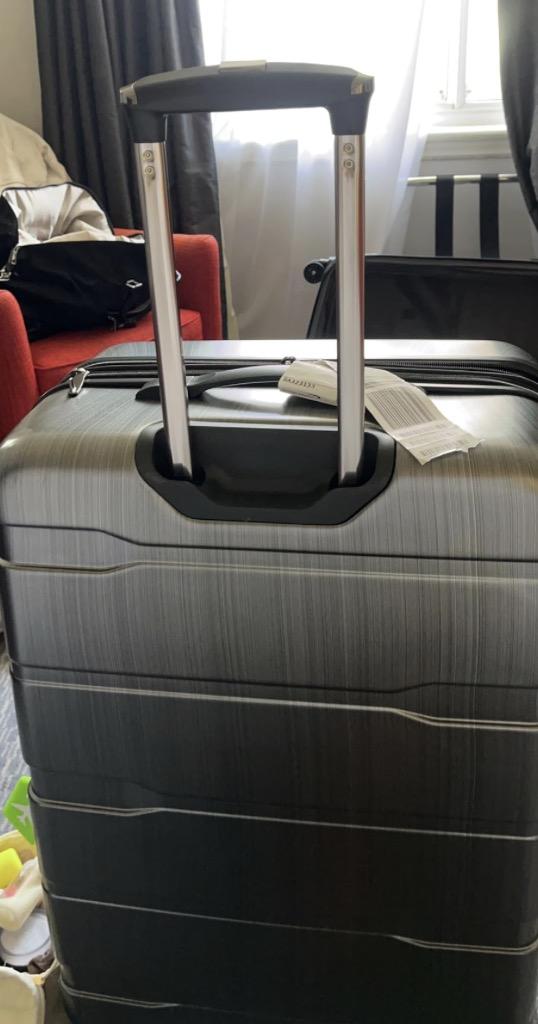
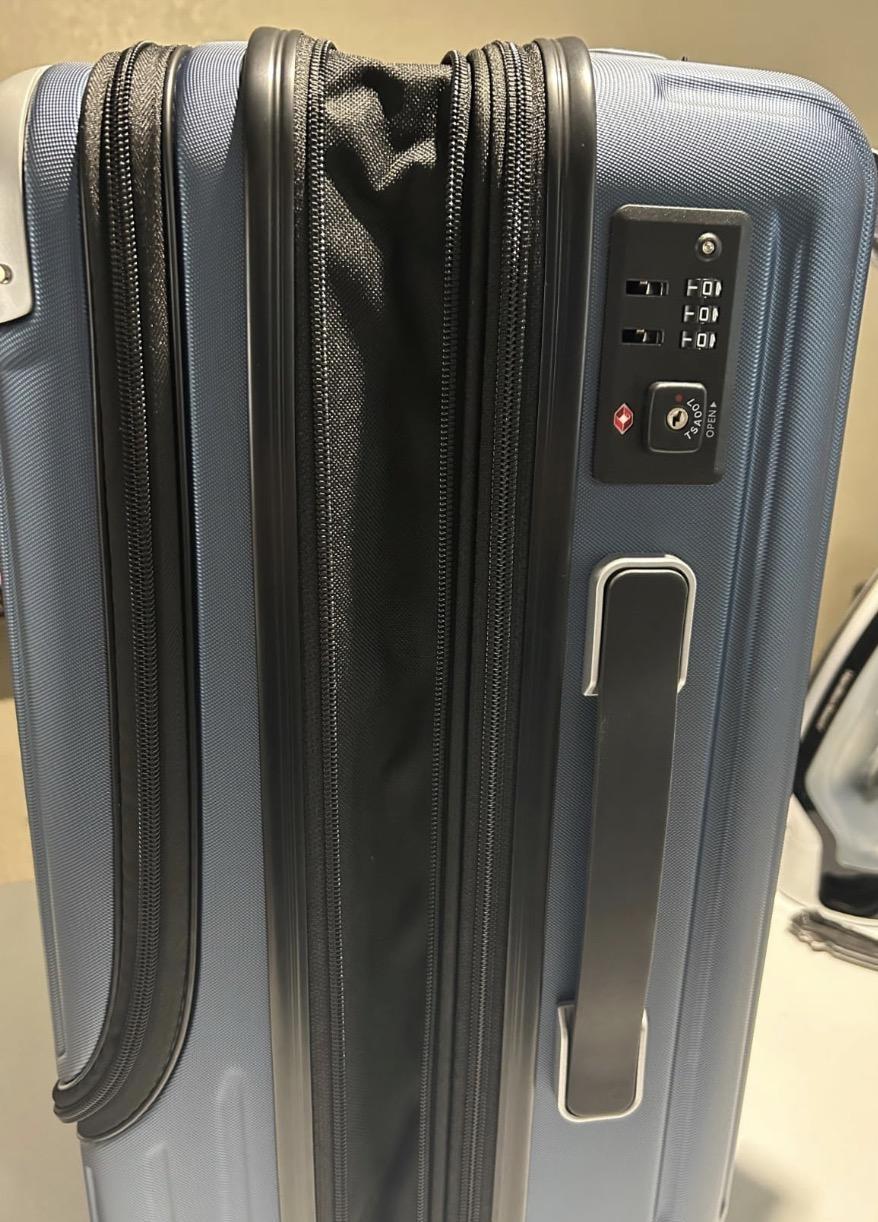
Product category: items_tea
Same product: no